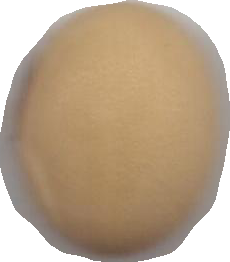
Variety: Anjasmoro